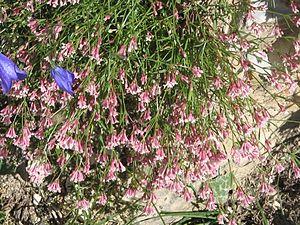
Aspérule des roches